Daniel Roth (writer)

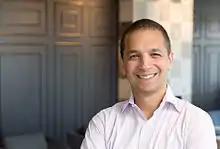
Roth in his LinkedIn profile picture

Daniel Roth (born 1973) is the Editor in Chief and Vice President at "LinkedIn". After working as a writer and editor for magazines like "Forbes", "Fortune", "Wired" and "Conde Nast Portfolio", Roth joined LinkedIn in 2011 to start its editorial operations and now runs its content team.